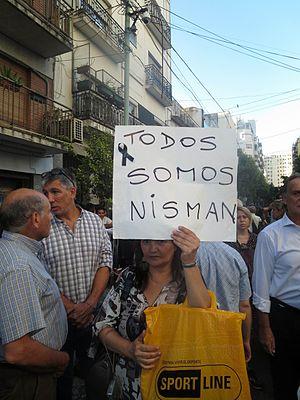
Alberto Nisman est un procureur argentin, assassiné pendant l'enquête qu'il dirigeait sur l'attentat de Buenos Aires en 1994. Né le 5 décembre 1963 à Buenos Aires, il est mort dans cette même ville le 18 janvier 2015.